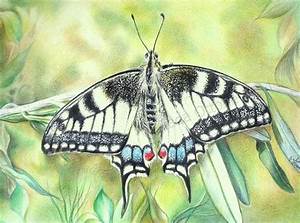
Label: butterfly